Marc Raibert

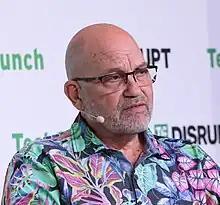
Raibert in 2023

Marc Raibert (born December 22, 1949) is the Executive Director of the Boston Dynamics AI Institute, a Hyundai Motor Group organization. Raibert was the founder, former CEO, and now Chairman of Boston Dynamics, a robotics company known for creating BigDog, Atlas, Spot, and Handle.